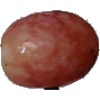
Label: Grape Pink 1